Pakefield Lighthouse

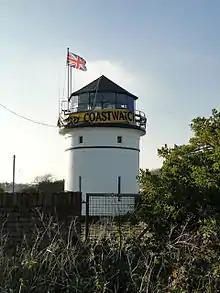
The lighthouse in 2010

Pakefield Lighthouse is a decommissioned 19th century lighthouse which was built near Pakefield a suburb of Lowestoft in Suffolk.